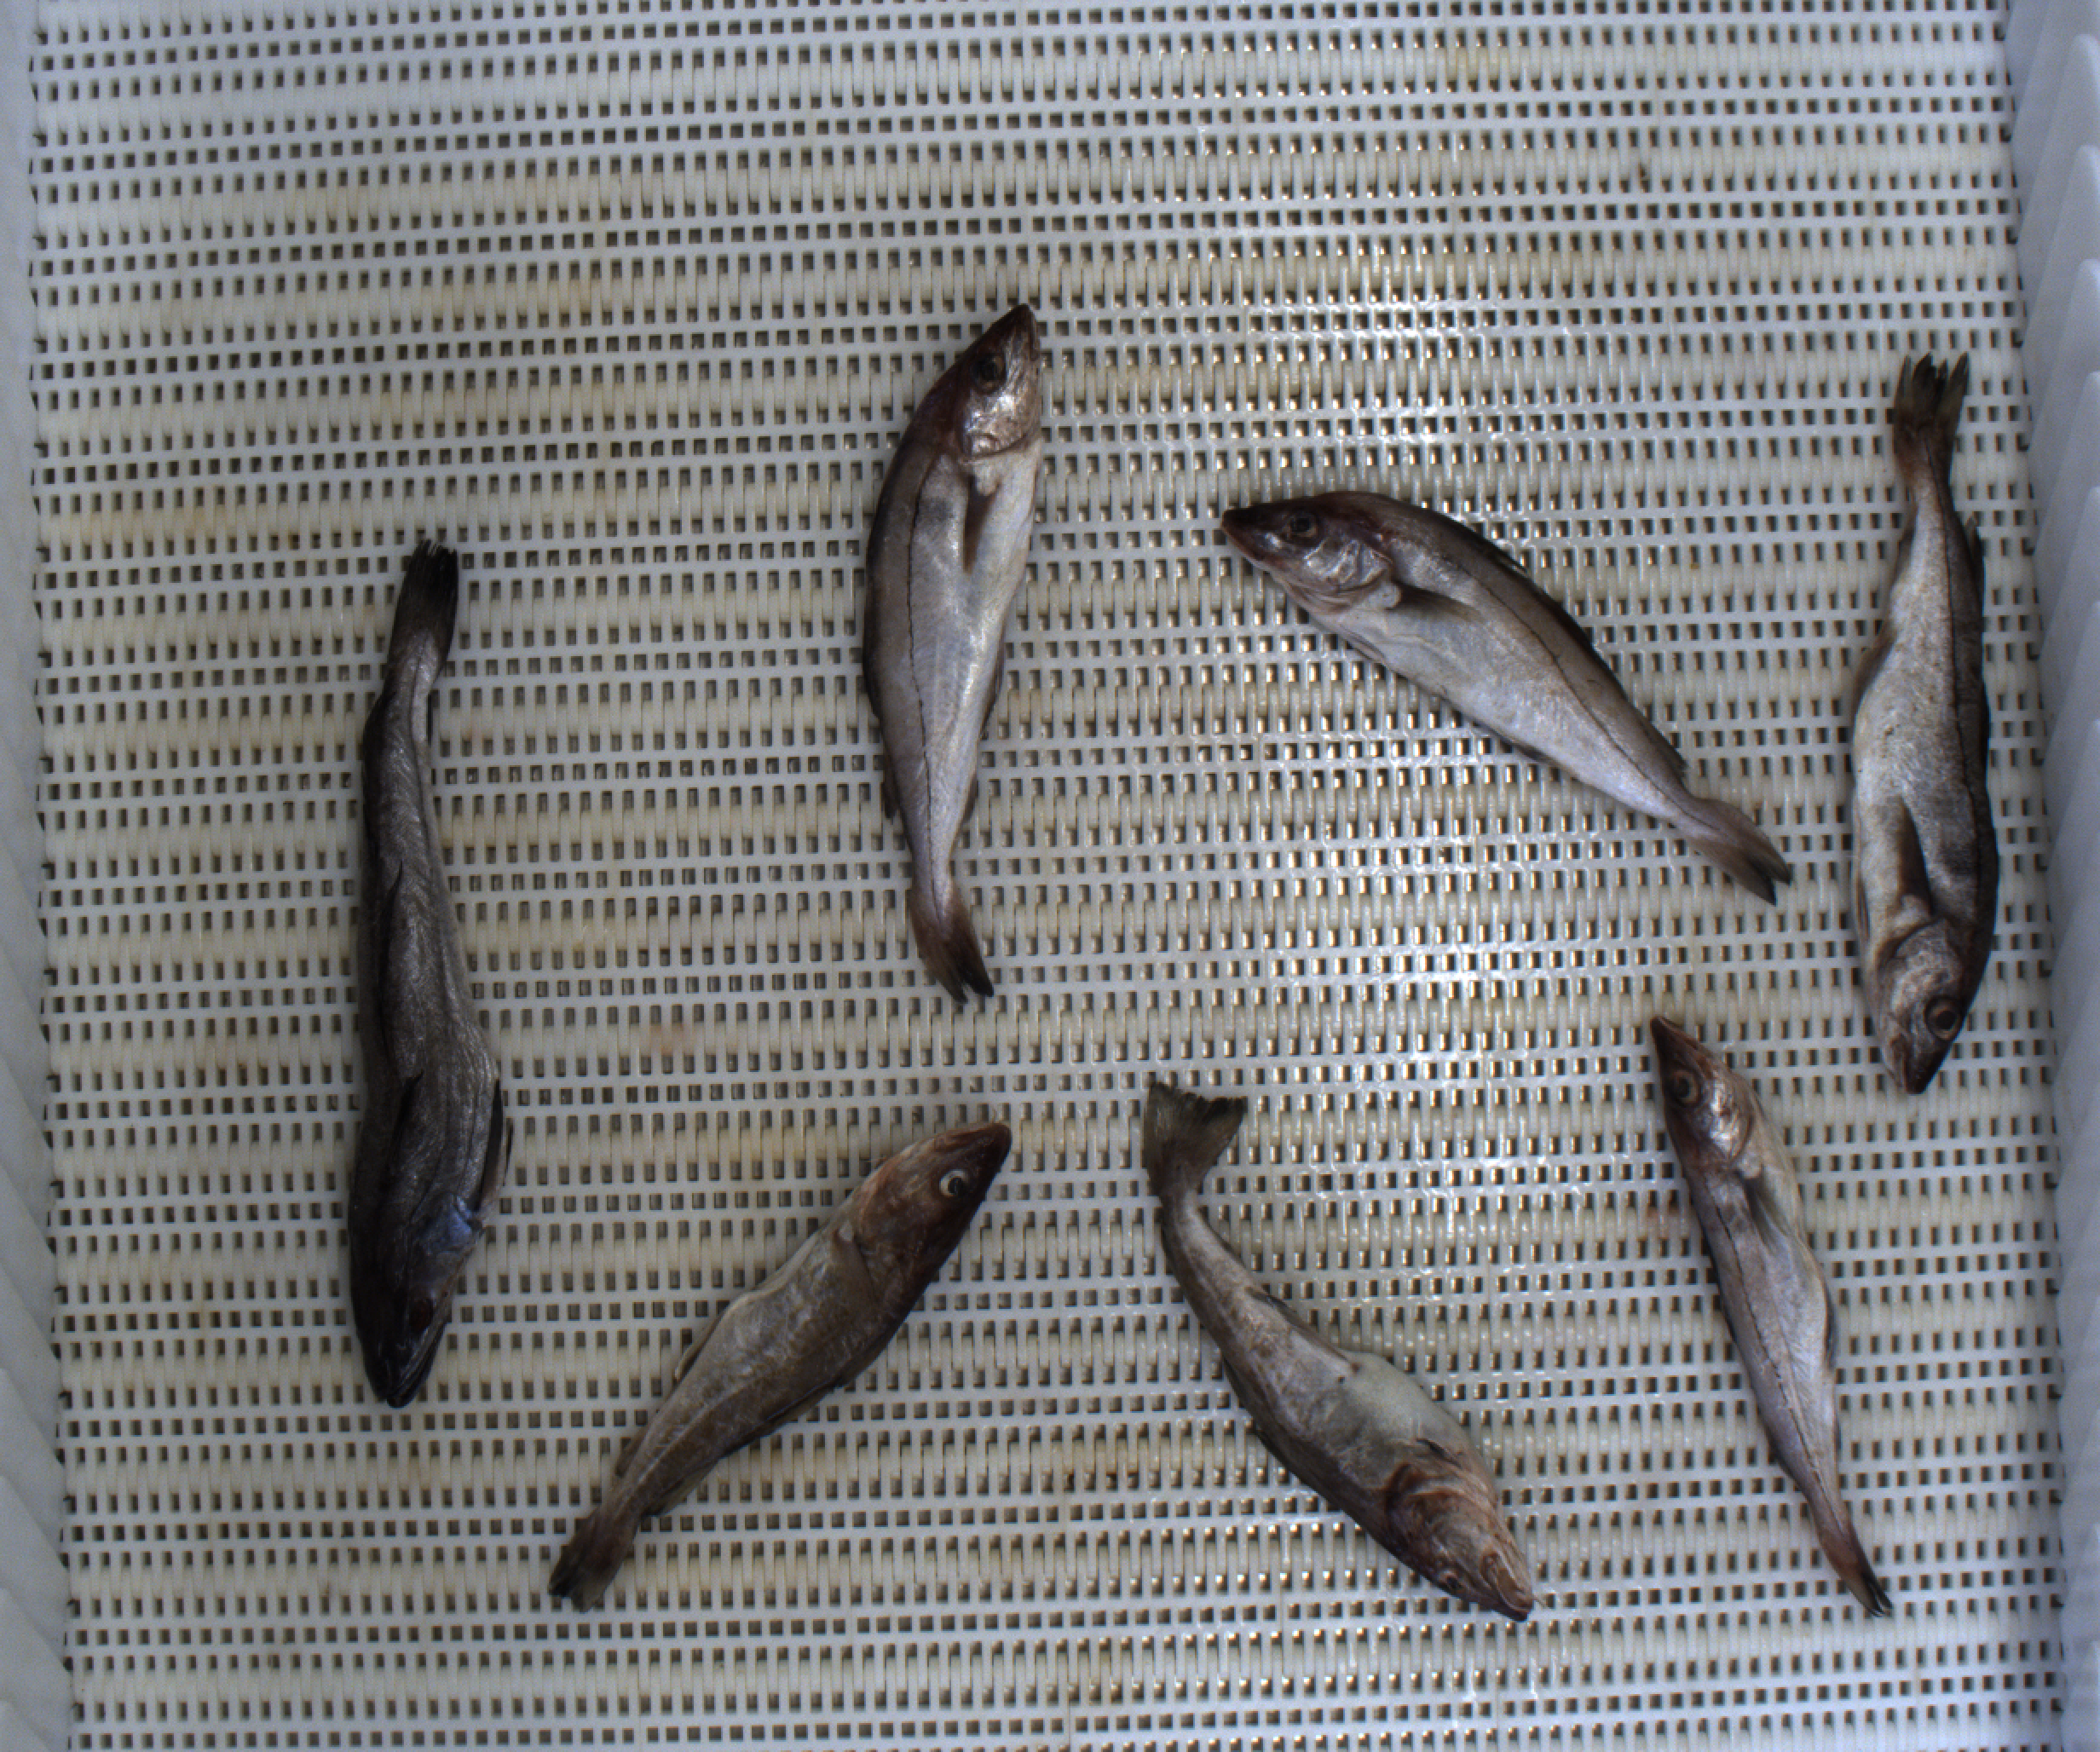
Total fish: 7
Cod: 2
Haddock: 4
Whiting: 0
Hake: 1
Horse mackerel: 0
Saithe: 0
Other: 0